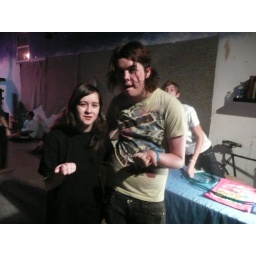
guitar player for set it off and merch boy in the back :D